Washington Square (Charleston)

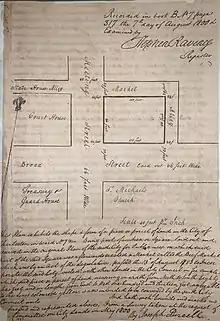
Washington Square was shown on a plat from 1800.

Along the east wall of the park is a monument to Gen. Pierre Beauregard, the Confederate general in charge of the city's defenses in 1862-1864. In 2004, the monument had repair work performed to correct a lean that had developed.